Razee

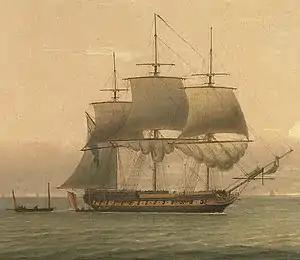
A painting of HMS "Anson" as a razee

A razee or razée is a sailing ship that has been cut down ("razeed") to reduce the number of decks. The word is derived from the French "vaisseau rasé", meaning a razed (in the sense of shaved down) ship.